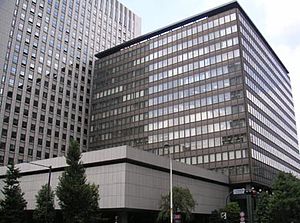
Mizuho Financial Group / Kontorer
"Mizuho Financial Group, Inc., forkortet MHFG, eller blot kaldet Mizuho er en japansk bank- og finanskoncern med hovedsæde i Ōtemachi-distriktet i Chiyoda i Tokyo. Navnet ""mizuho"" betyder bogstaveligt talt ""ris i overflod"" og symbolsk betyder det høst.